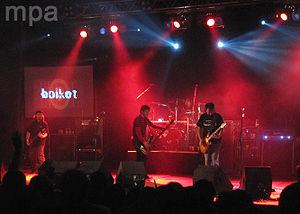
Boikot est un groupe de punk espagnol, originaire de Madrid, engagé politiquement à gauche.